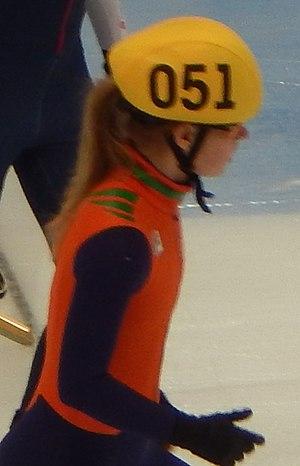
Yara van Kerkhof est une patineuse de vitesse sur piste courte néerlandaise.